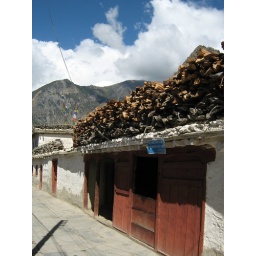
Very much in the Mustang style, with short whitewashed stone walls and firewood stacked up on the roofs.